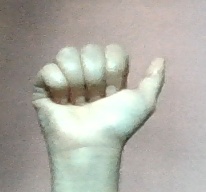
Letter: dhad